Destruction in Okayama (2015)

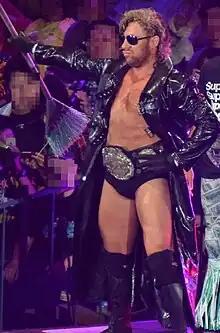
Kenny Omega, who regained the IWGP Junior Heavyweight Championship at Destruction in Okayama

Originally it was announced that at Destruction in Okayama, IWGP Tag Team Champions Doc Gallows and Karl Anderson would be taking on Hiroyoshi Tenzan and Satoshi Kojima in a non-title match. However, when Kojima pinned Gallows in an eight-man tag team match on the September 4 "Road to Destruction" event, he and Tenzan made a challenge for a title match. The following day, NJPW announced that the match would now be contested for the IWGP Tag Team Championship. The match marked Tenzan and Kojima's first shot at the IWGP Tag Team Championship since November 2013.